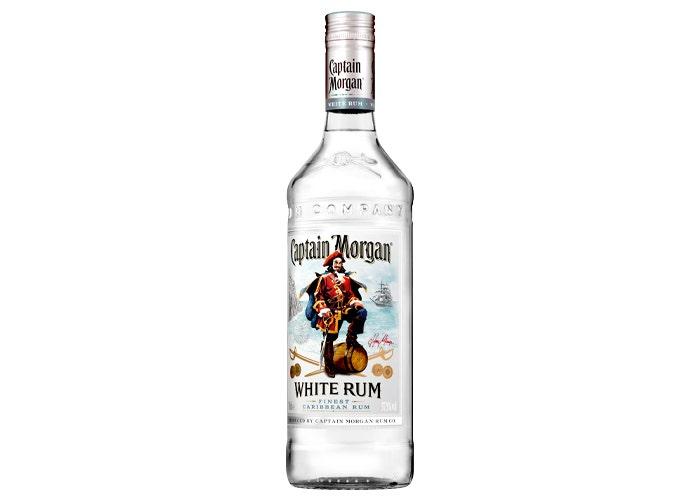
A Captain Morgan White ron  in a 700-milliliters glass bottle